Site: brandenburg
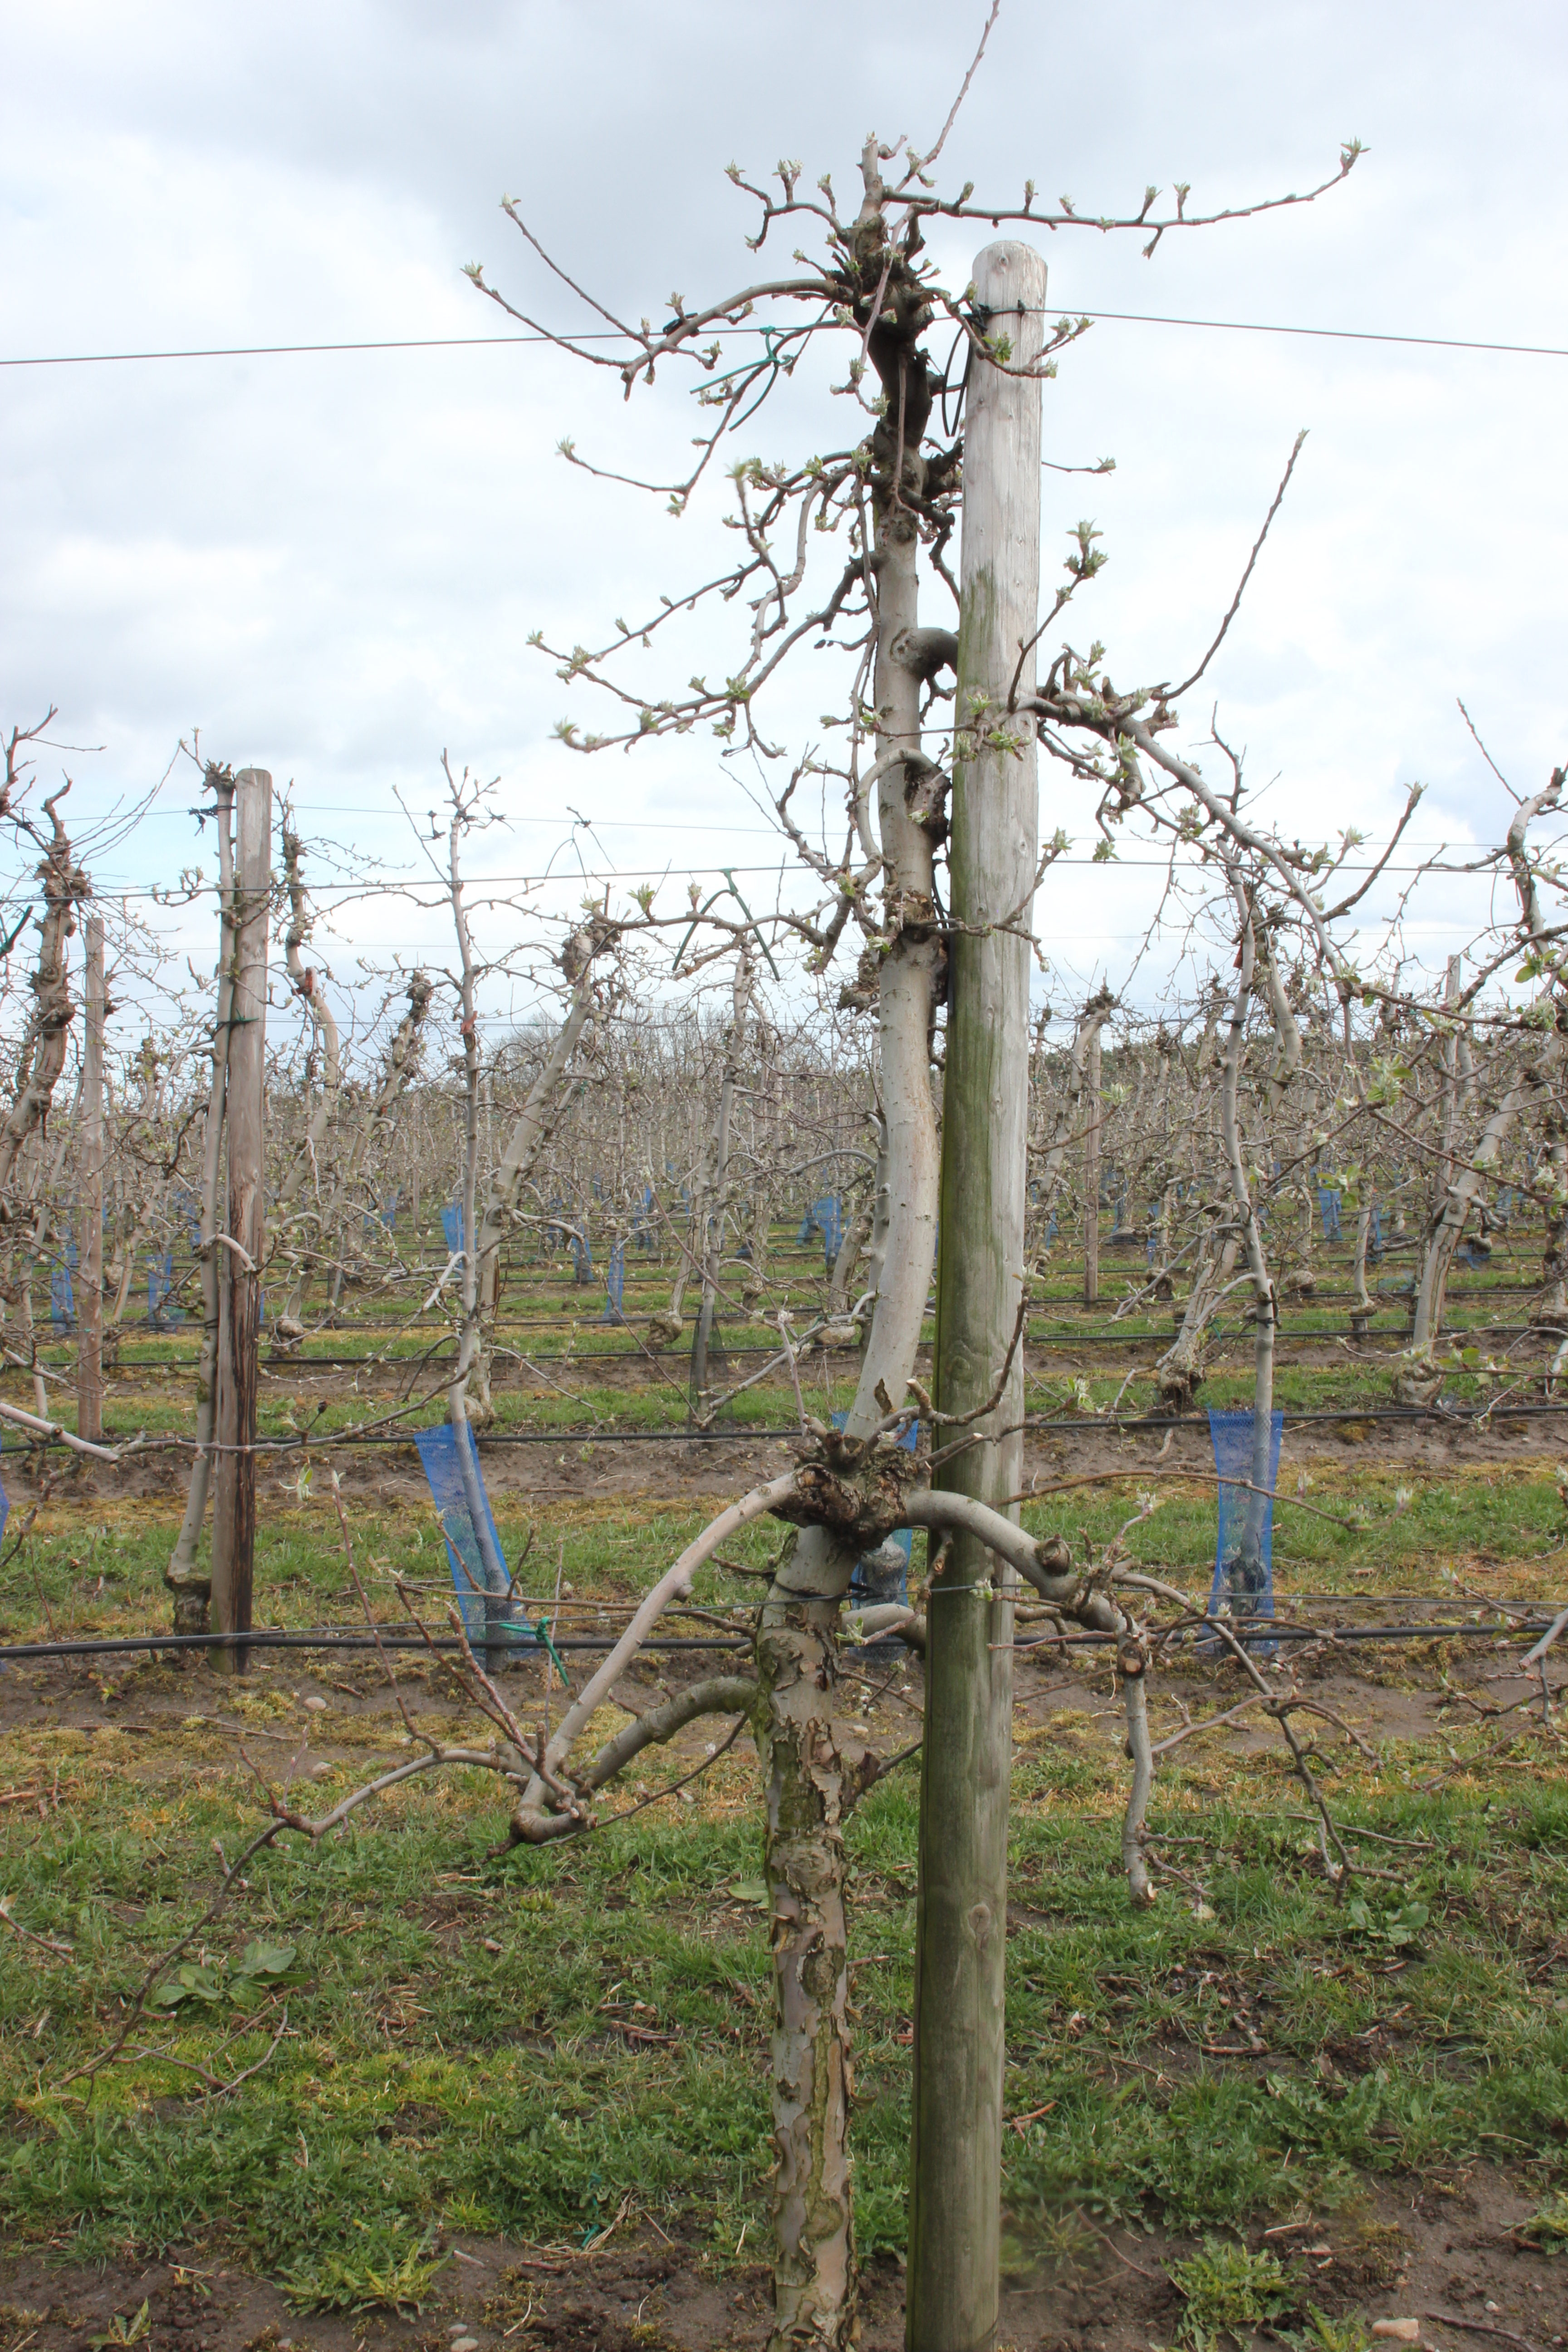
Growth stage (BBCH 55): Inflorescence emergence